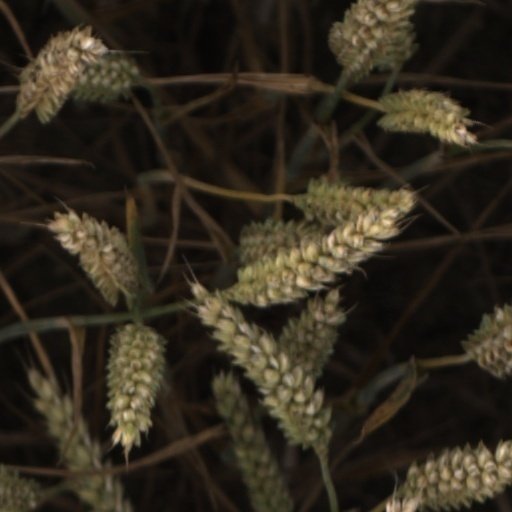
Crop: wheat